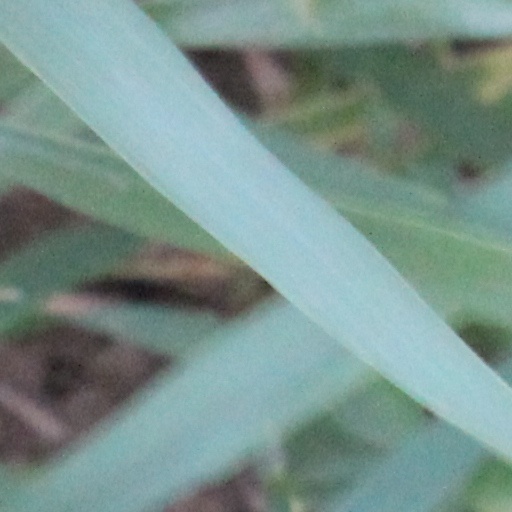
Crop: wheat